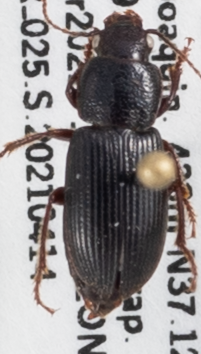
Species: Dicheirus piceus
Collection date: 2021-04-14 04:00:00
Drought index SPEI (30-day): -1.012
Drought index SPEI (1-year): -1.69
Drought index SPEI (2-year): -1.642